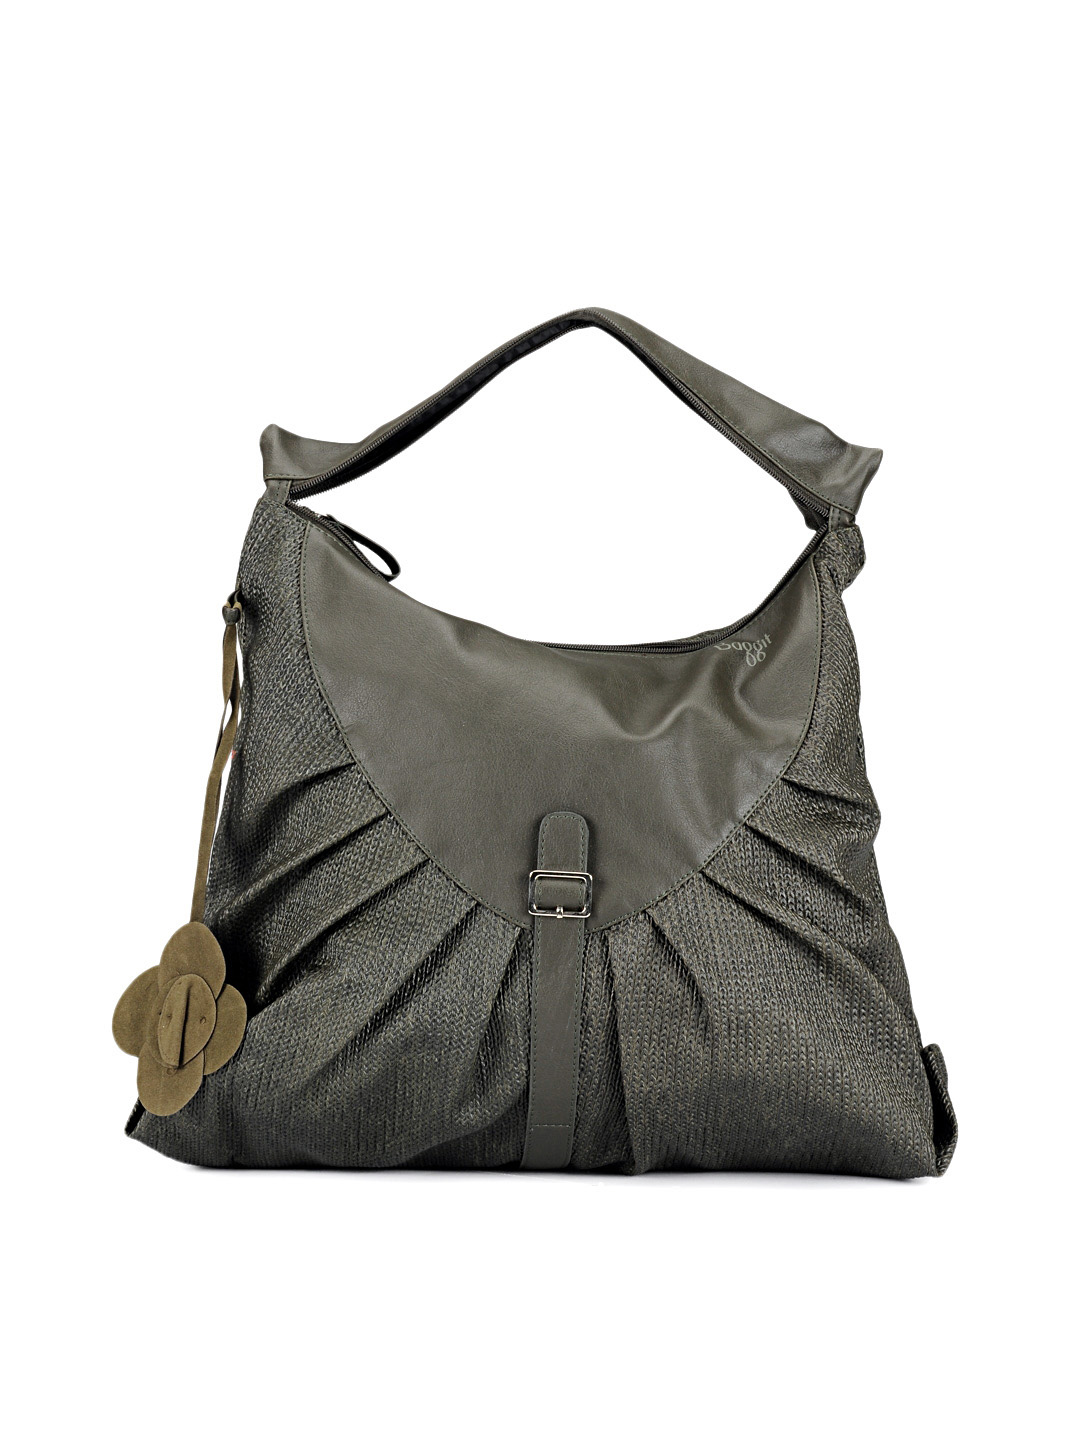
Baggit Women Olive Bag
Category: Accessories / Bags / Handbags
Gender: Women
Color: Olive
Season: Winter 2016
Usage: Casual